Kujawiak

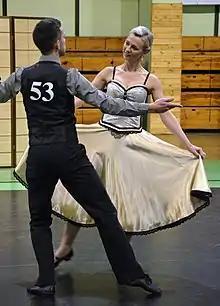
A modern couple performing the "Kujawiak" in a competition setting.

The kujawiak is a Polish folk dance from the region of Kuyavia (Kujawy) in central Poland. It is one of the five national dances of Poland, the others being the krakowiak, mazur, oberek, and polonaise.